Battle of Wau

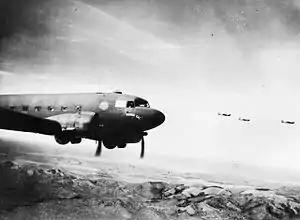
Dakotas fly across the mountains towards Wau. Blamey's ability to reinforce his position at Wau depended on these aircraft, but they were limited in numbers and hampered by the weather.

On 6 January, the Japanese convoy carrying Okabe's force set out for Lae from Rabaul. Forewarned by Ultra, USAAF and RAAF aircraft spotted, shadowed and attacked the convoy, which was shielded by low clouds and Japanese fighters. The Allies claimed to have shot down 69 Japanese aircraft for the loss of 10 of their own. A P-38 pilot, First Lieutenant Richard Bong claimed three, becoming an ace. A RAAF Catalina of No. 11 Squadron RAAF under the command of Flight Lieutenant David Vernon made a night bombing attack on the convoy which sank the transport "Nichiryu Maru". Destroyers rescued 739 of the 1,100 troops on board, but the ship took with it all of Okabe's medical supplies. Another transport, "Myoko Maru", was so badly damaged at Lae by USAAF B-25s that it had to be beached. Nonetheless, the convoy succeeded in reaching Lae on 7 January and landing about 4,000 troops. In all, the Allied Air Forces flew 416 sorties.